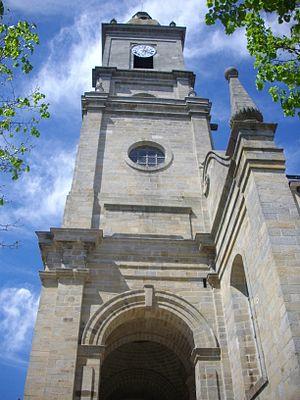
Église Saint-Patern de Vannes (Morbihan, France), tour-porche